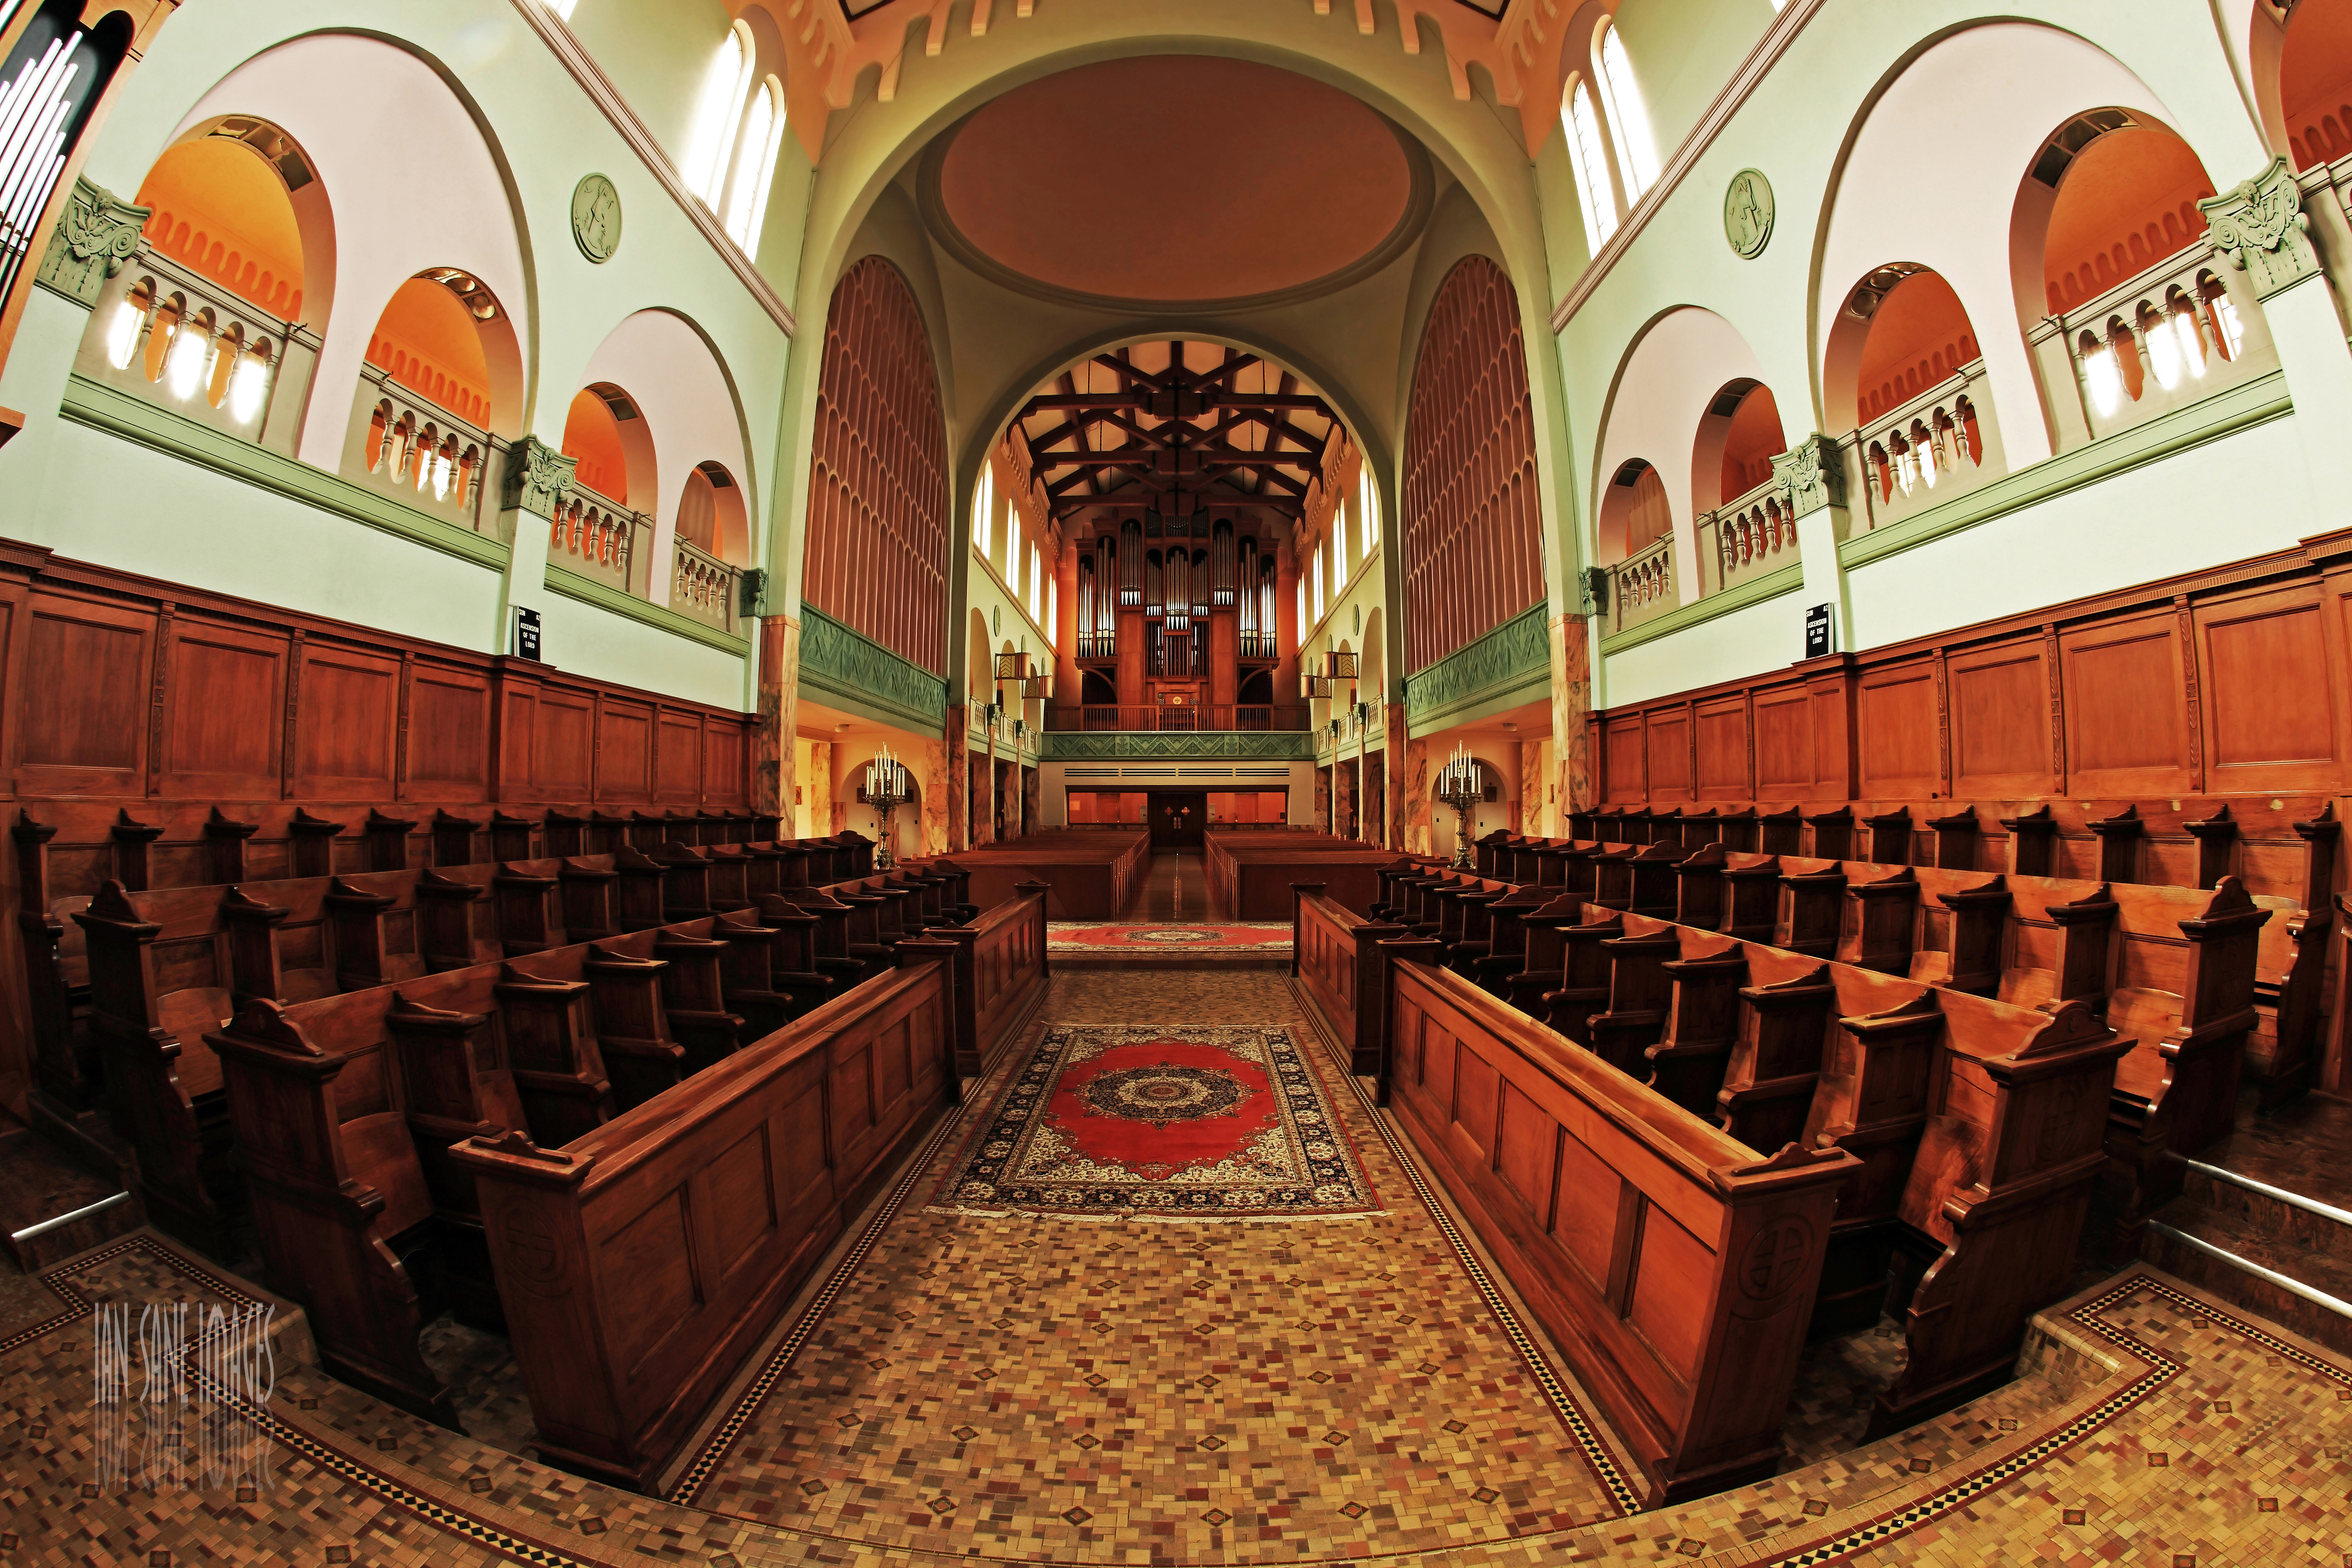
landscape, photography, house, auditorium, building, lens, church, chapel, fish, place of worship, angel, the, library, eye, monastery, mount, saint, synagogue, fisheye, st, retreat, oregon, architectural, ian, sane, abby, benedict, catholicism, seminary